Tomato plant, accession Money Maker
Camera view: horizontal (90 deg, fisheye); turntable rotation: 30 degrees
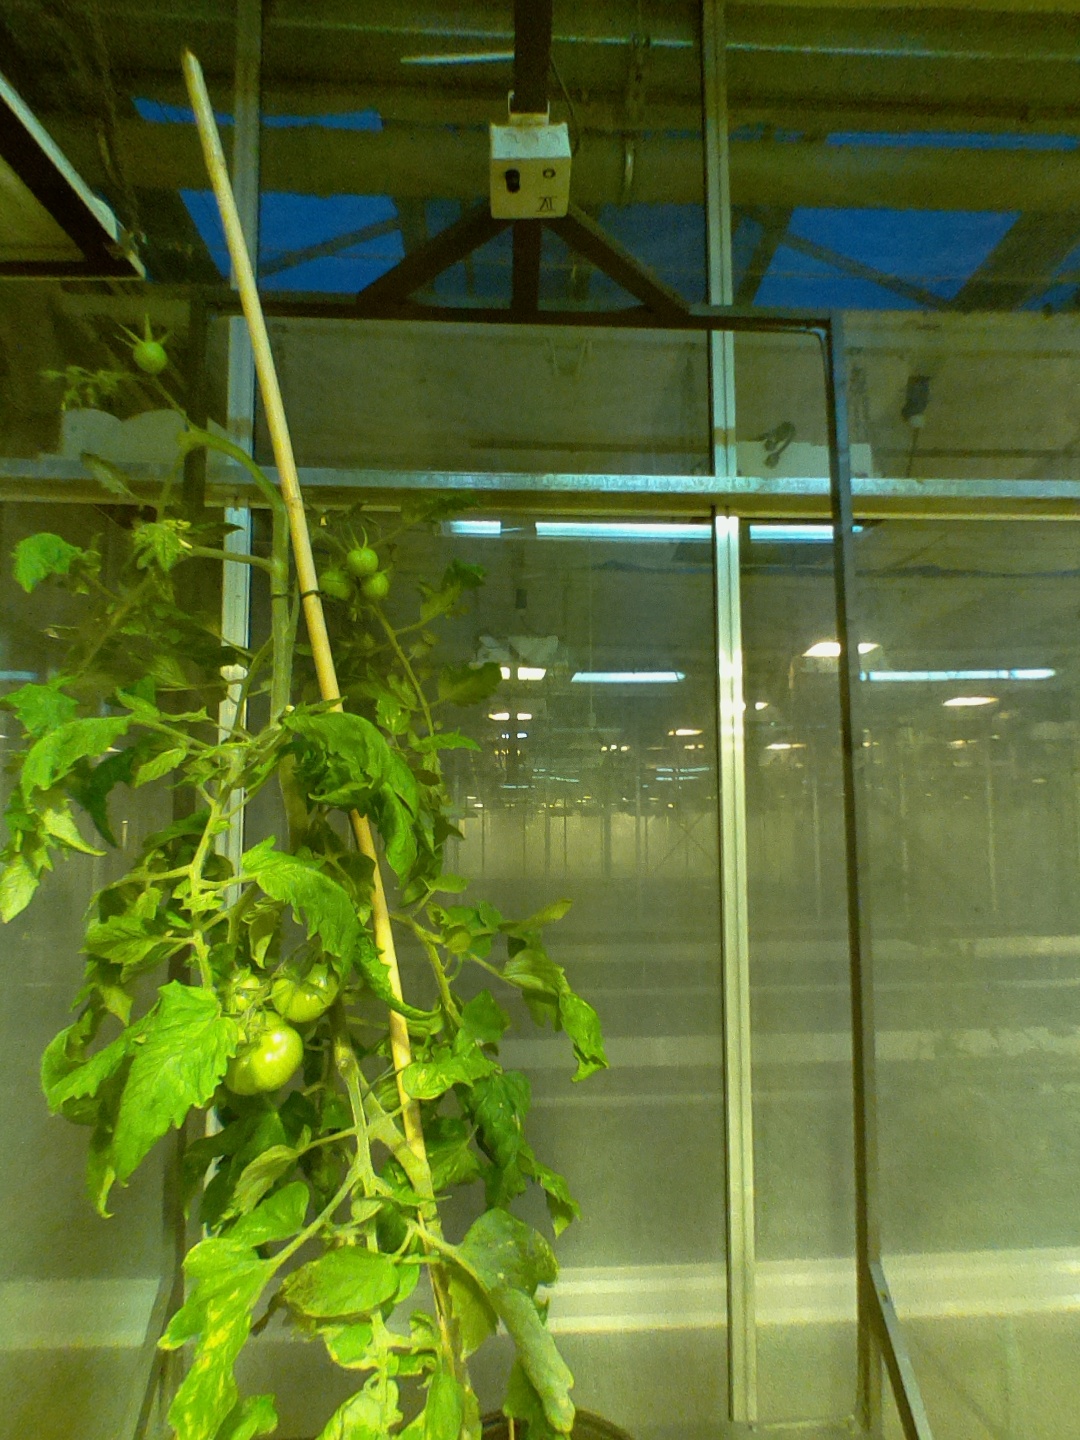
BBCH growth stage 78: 80% -90% of final fruit size